Coos Huijsen

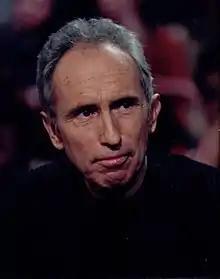

Jacobus "Coos" Huijsen (born 20 March 1939) is a Dutch historian, writer, former educator, former Dutch politician, and gay rights activist. He was the first parliamentarian in the world (1976) to openly express his homosexuality.